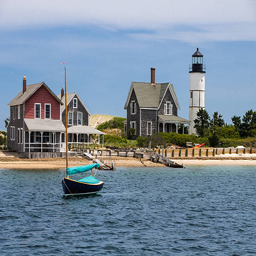
a boat sailing on a lake in front of beach houses